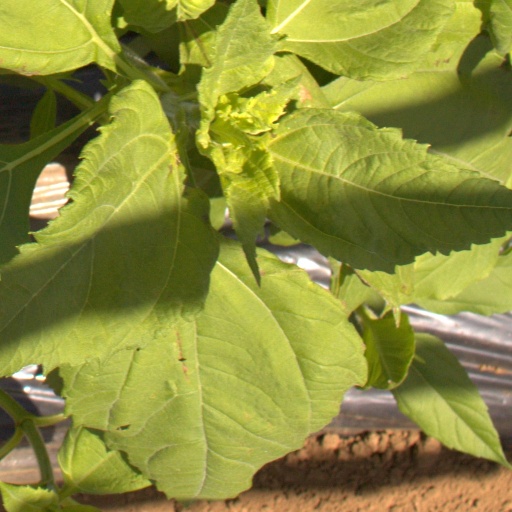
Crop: Jerusalem artichoke